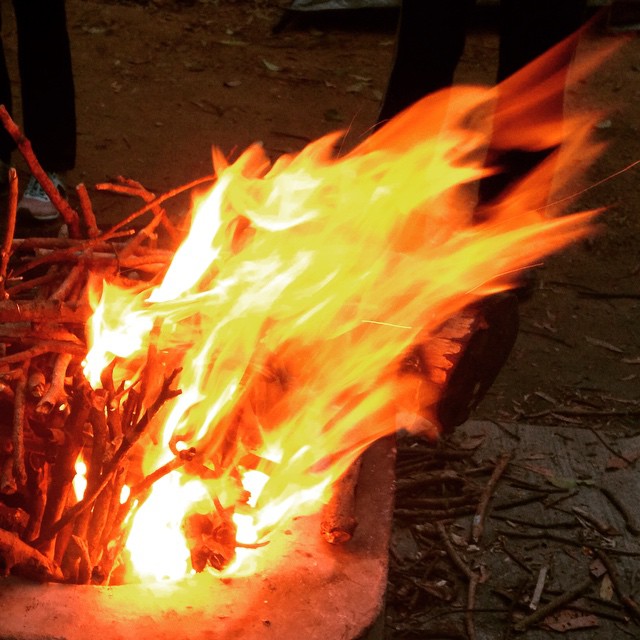
Label: urban_fire